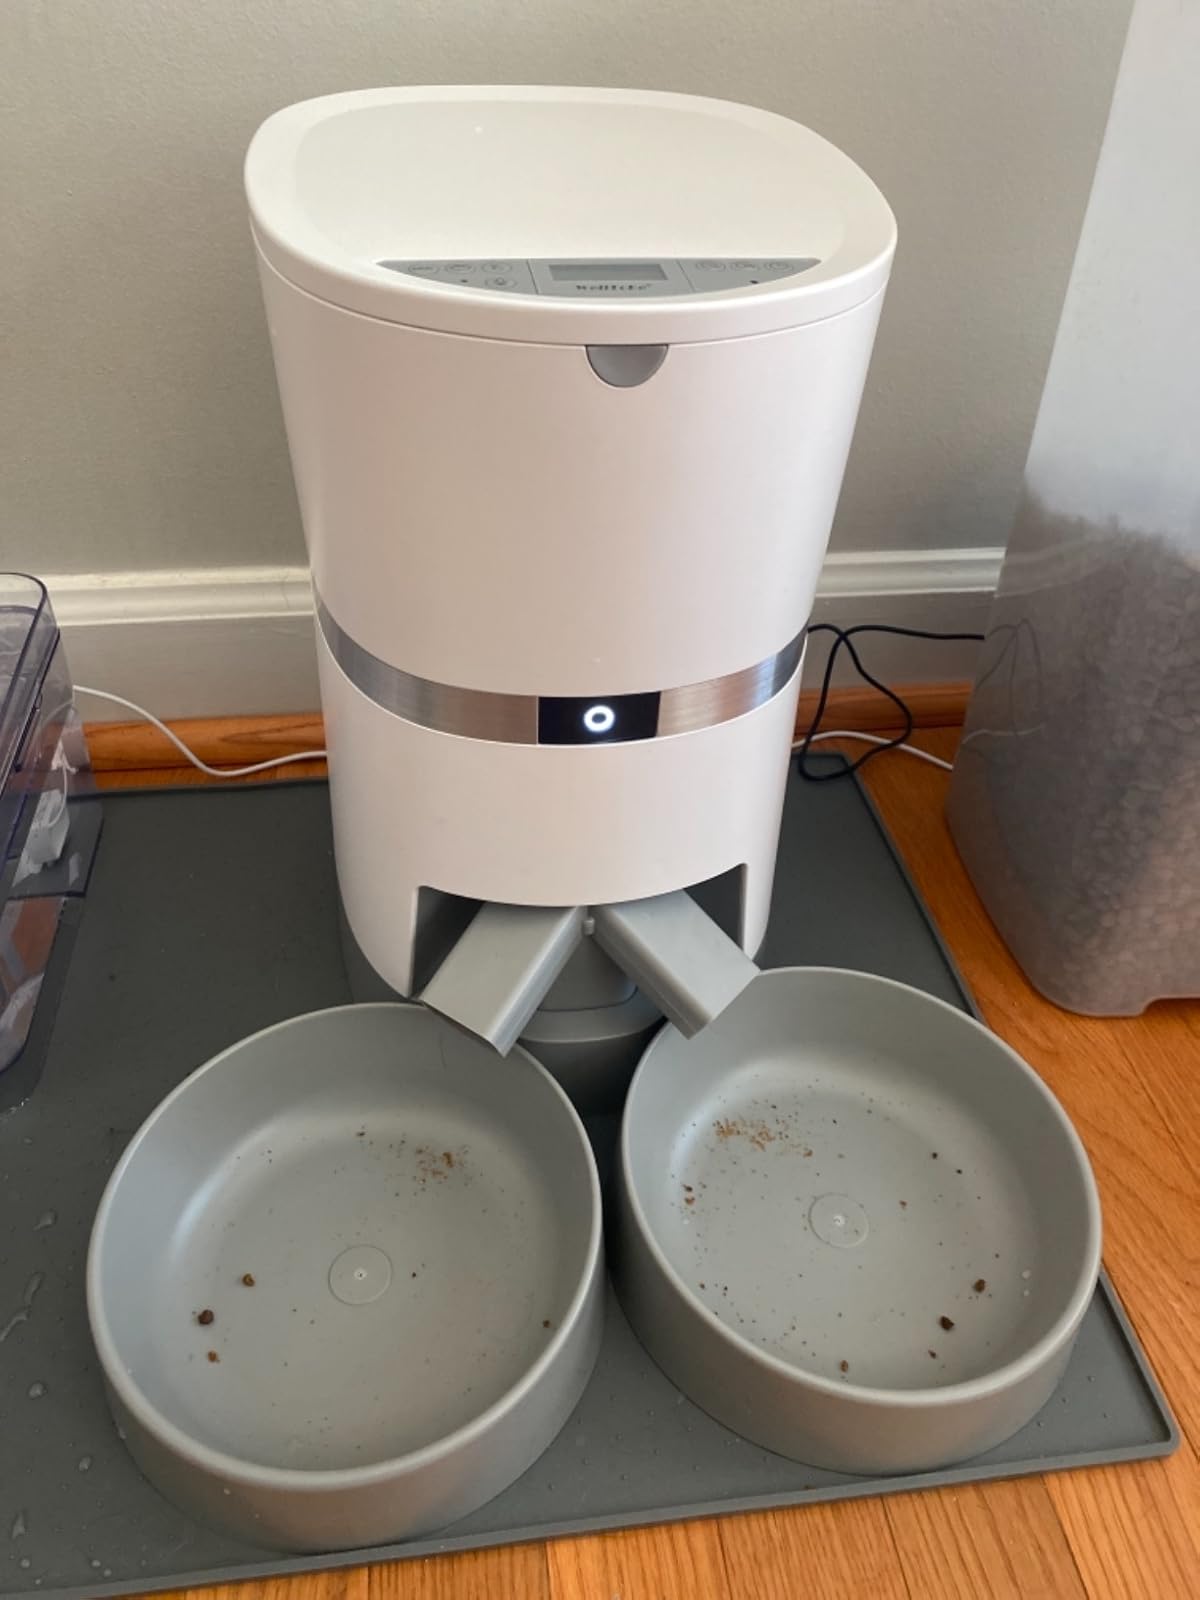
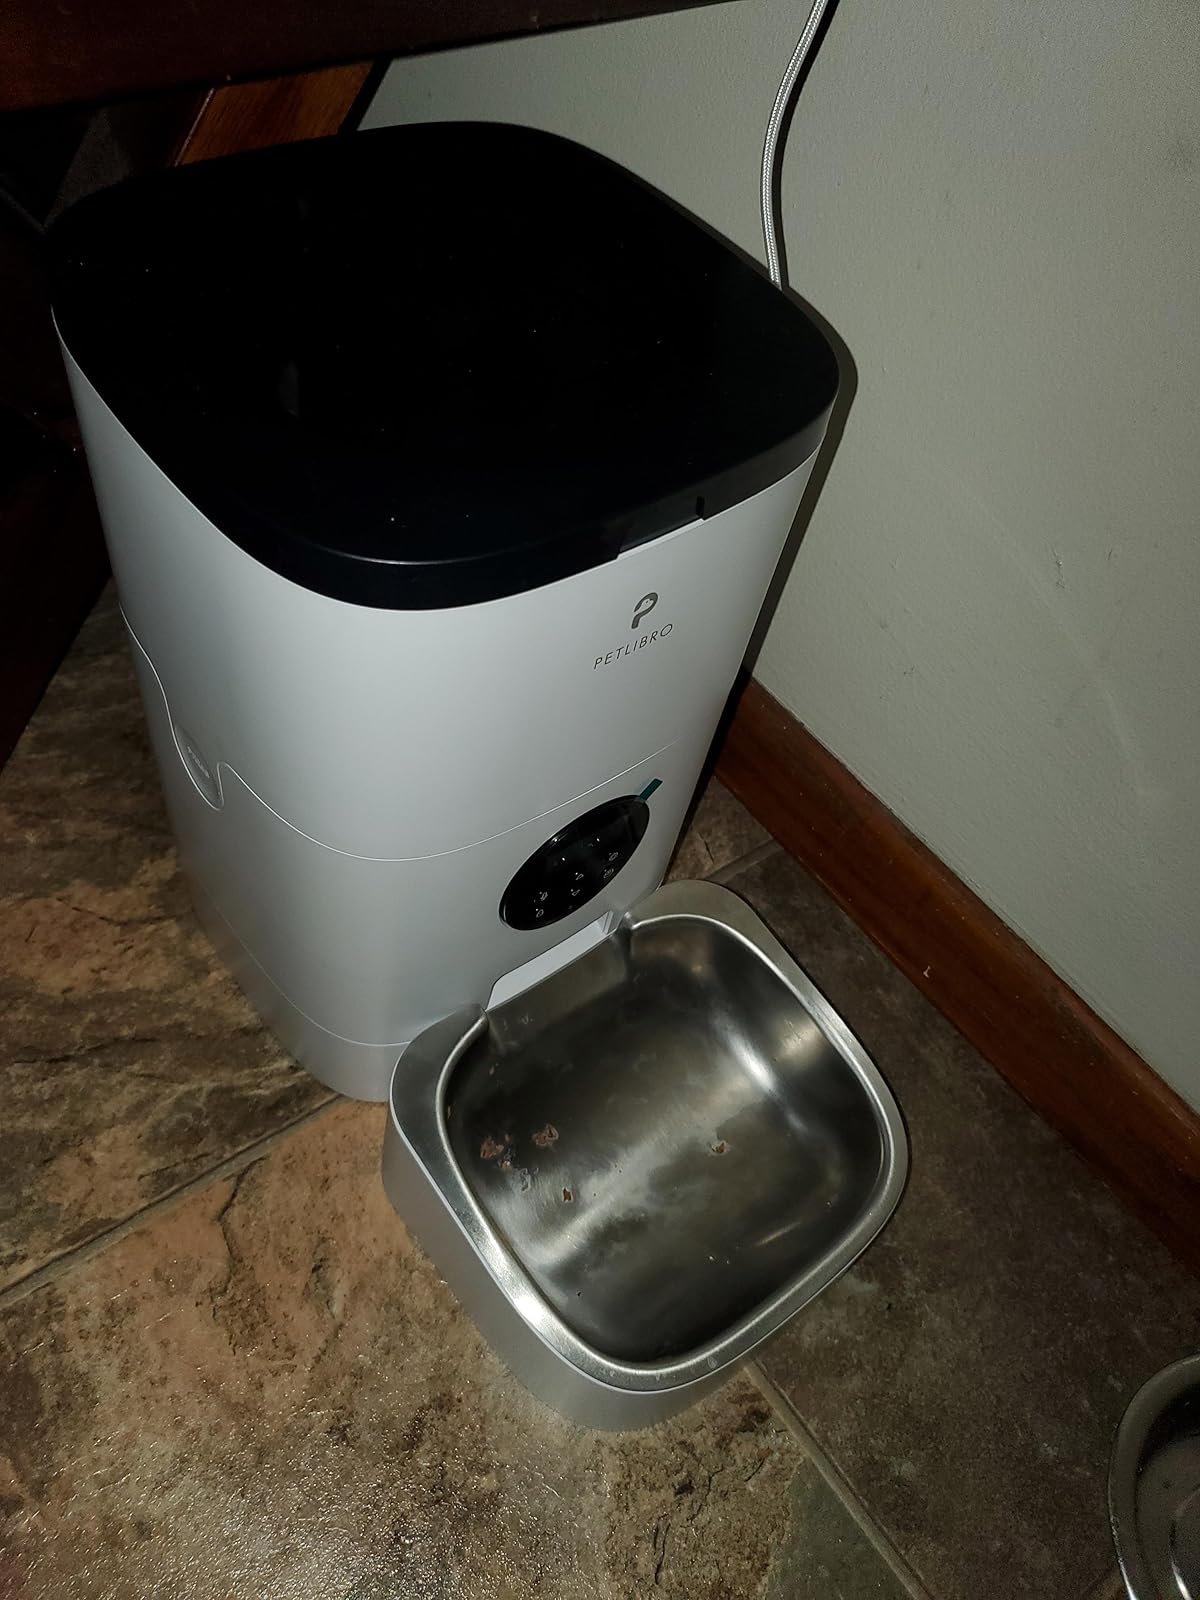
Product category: items_feeder
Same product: no